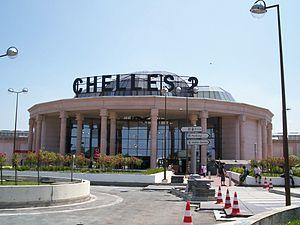
Porte 2 de Chelles2
Le réseau de bus Apolo7 a été créé en septembre 1997 à l’issue de la restructuration du réseau des transports urbains chellois et est géré, aujourd'hui, par la Société des transports du bassin chellois, société appartenant au groupe Transdev.
Terre-Ciel est un espace commercial régional français situé à Chelles, en Seine-et-Marne, en Île-de-France. Ouvert le mercredi 22 avril 1996 sous le nom de Chelles 2, il est construit dans le cadre de la création de la ZAC de l'Aulnoy, rénové de 2004 à 2006 puis en 2013-2014. Doté d'une superficie commerciale de 54 000 m² répartie sur trois niveaux, dont un, réservé au parking, il abrite aujourd'hui près d'une quarantaine de commerces, principalement, située au niveau 0, autour d'un hypermarché Carrefour.